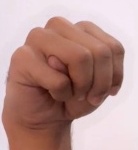
ASL sign: M